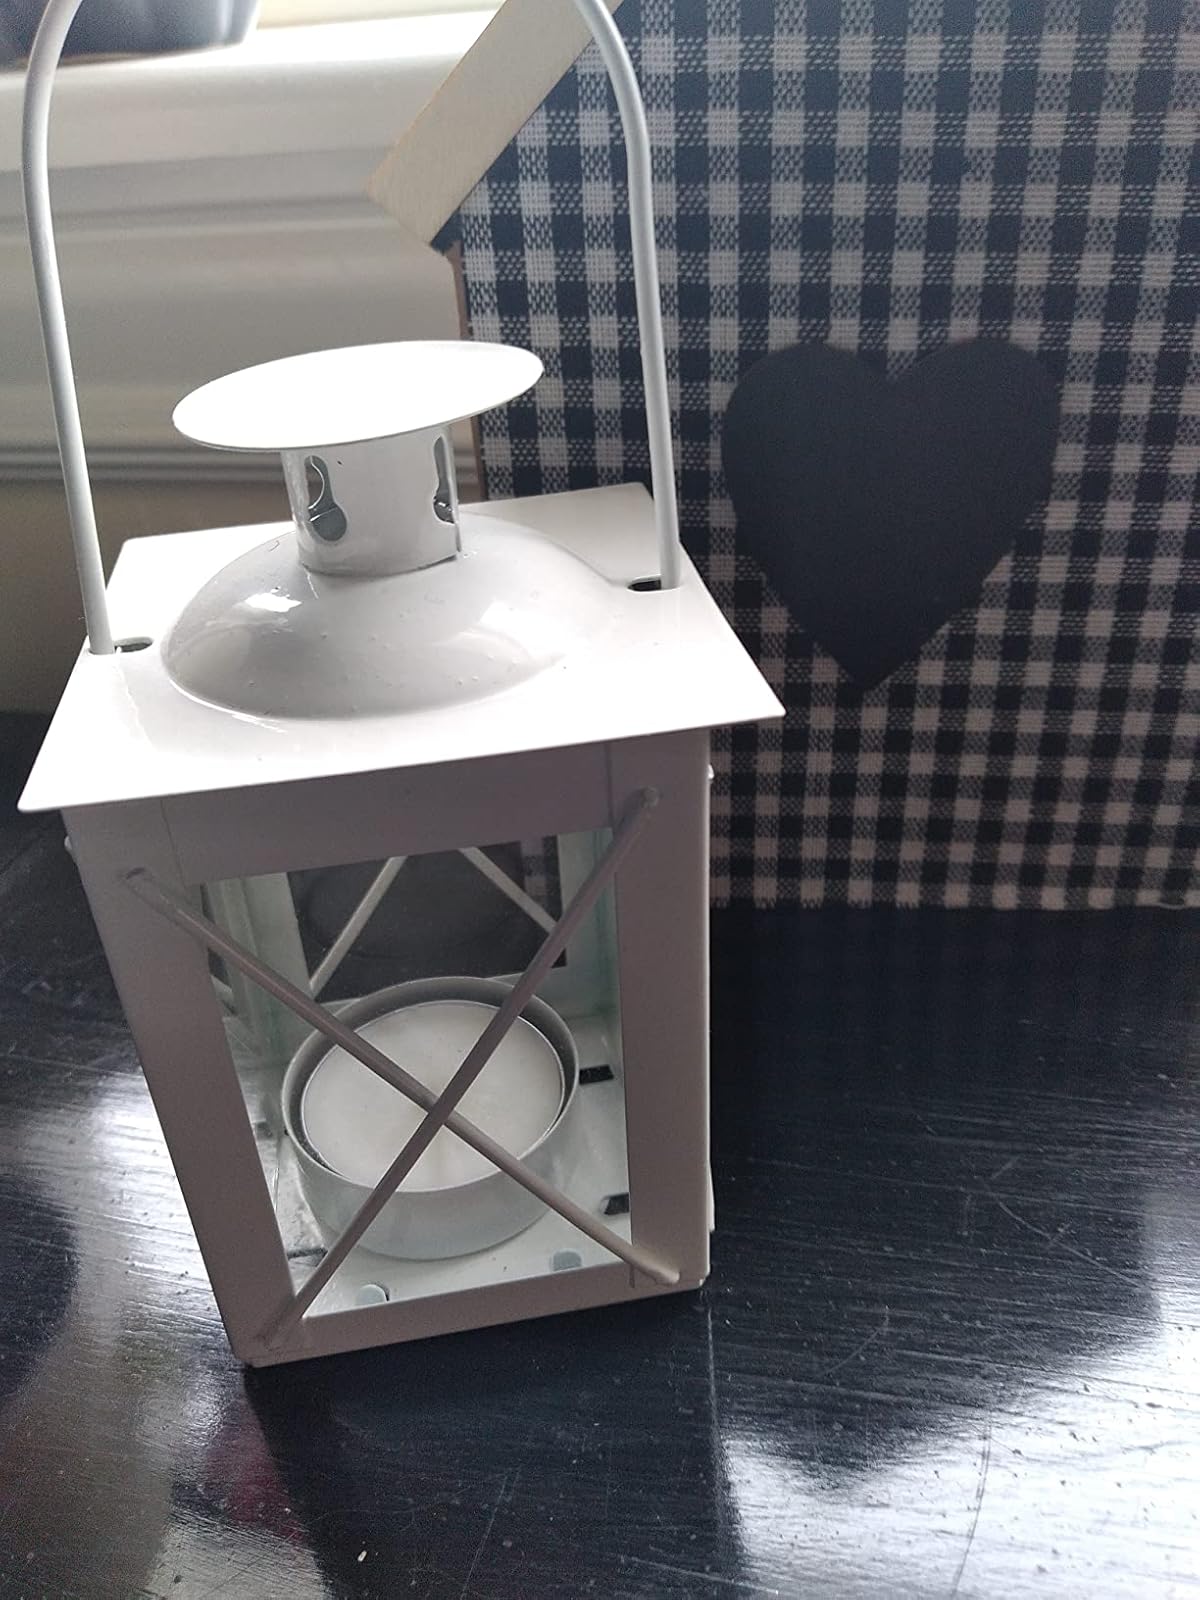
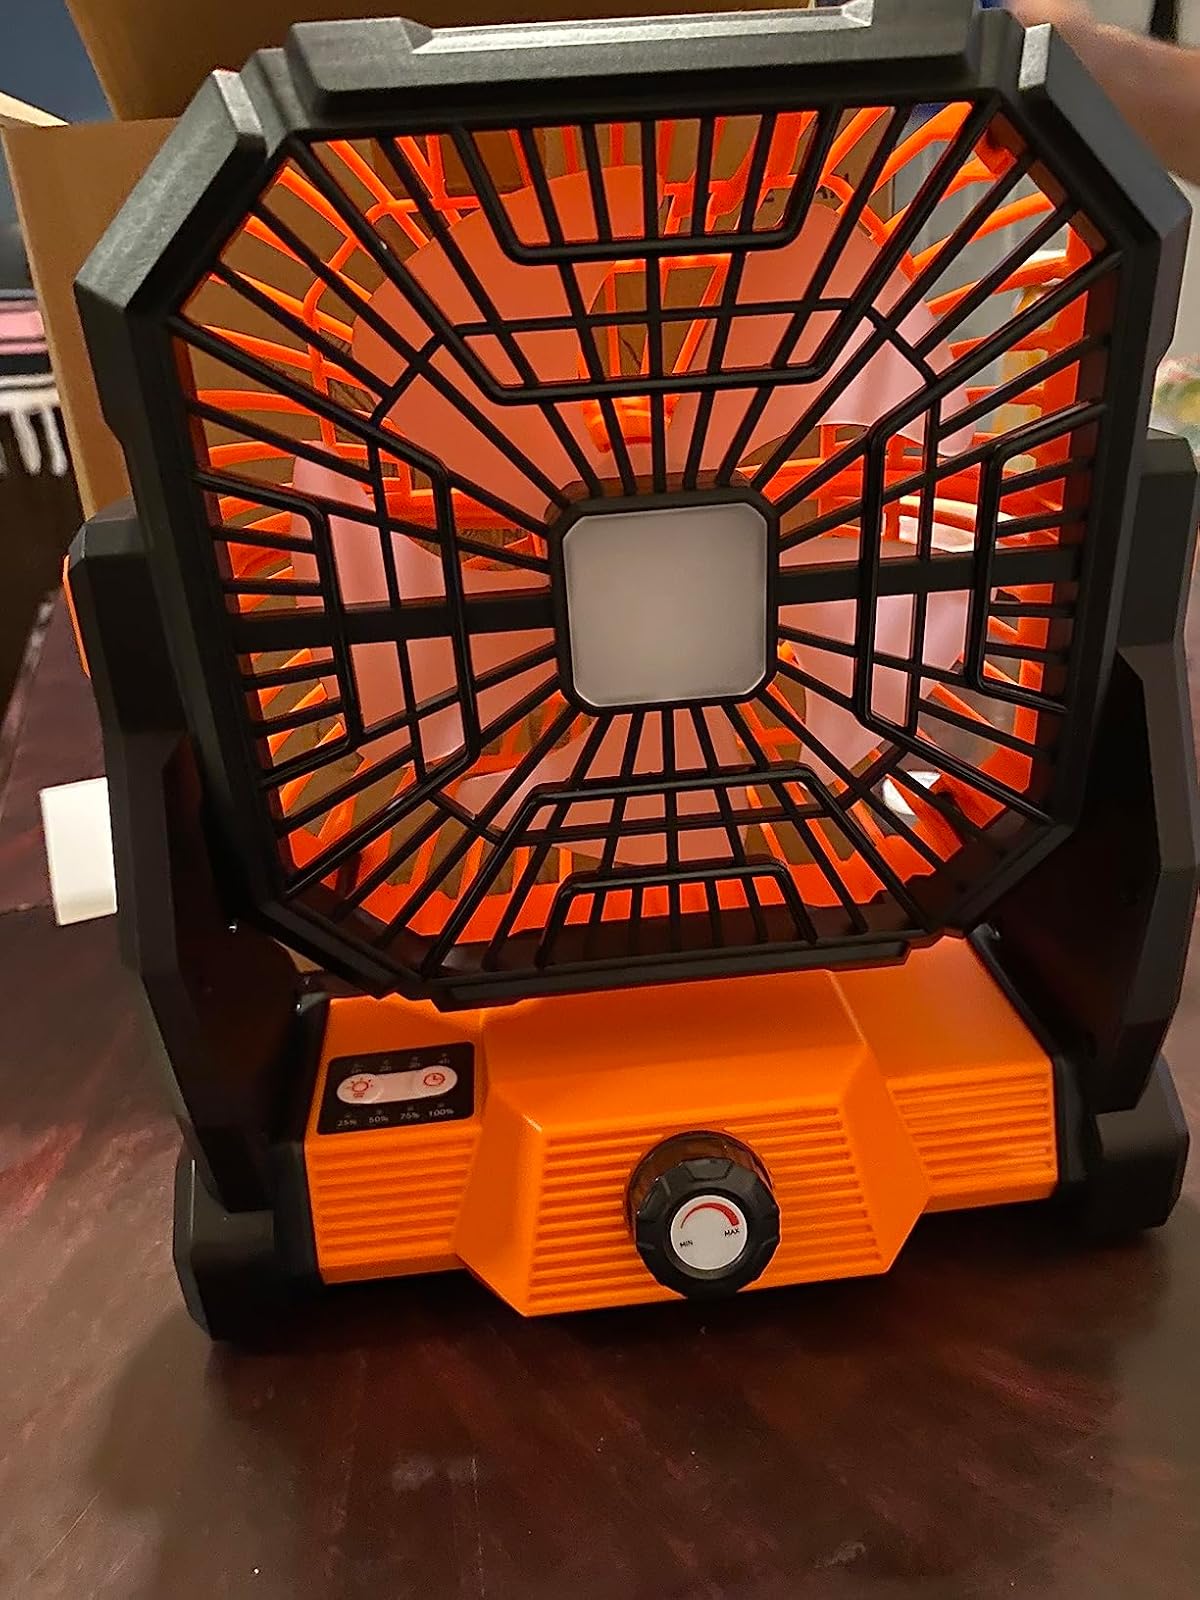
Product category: lantern
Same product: no